Islands of the Clyde

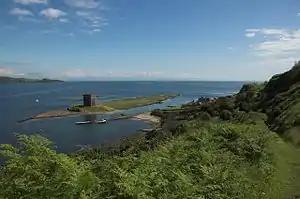
Castle Island from Little Cumbrae

The Firth of Clyde lies between 55 and 56 degrees north latitude. This is the same latitude as Labrador in Canada and north of the Aleutian Islands. However, the influence of the North Atlantic Drift—the northern extension of the Gulf Stream—moderates the winter weather. As a result, the area enjoys a mild, damp oceanic climate. Temperatures are generally cool, averaging about in January and in July at sea level. Snow seldom lies at sea level, and frosts are generally less frequent than they are on the mainland. In common with most islands off the west coast of Scotland, the average annual rainfall is generally high: between on Bute, in the Cumbraes, and in the south of Arran, and in the north of Arran. The Arran mountains are even wetter: Their summits receive over of rain annually. May, June and July are the sunniest months: on average, there is a total of 200 hours of bright sunshine during that 3-month period each year. Southern Bute benefits from a particularly large number of sunny days.